1912 United States presidential election

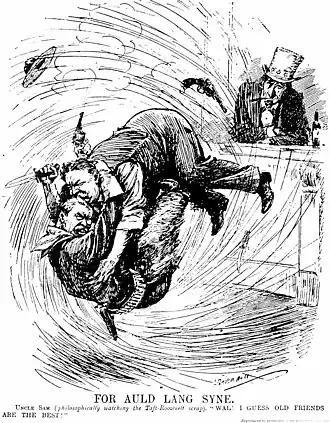
A "Punch" cartoon by Leonard Raven-Hill, depicting the perceived aggression between Taft and Roosevelt.

During Taft's administration, a rift developed between Roosevelt and Taft, and they became the leaders of the Republican Party's two wings: progressives led by Roosevelt and conservatives led by Taft. Progressives favored labor restrictions protecting women and children, promoted ecological conservation, and were more sympathetic toward labor unions. They also favored the popular election of federal and state judges over appointment by the president or governors. Conservatives supported high tariffs to encourage domestic production, but favored business leaders over labor unions and were generally opposed to the popular election of judges.